National Route 7 (Argentina)

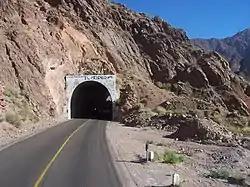
One of the 14 tunnels of National Route 7.

There are 14 tunnels between Luján de Cuyo and Las Cuevas. The maximum speed here is because there are hidden bends coming out of many of these tunnels.